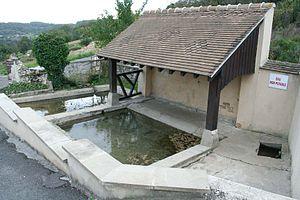
Vaux les Huguenots est un hameau de la commune d'Aubergenville, dans les Yvelines en France.